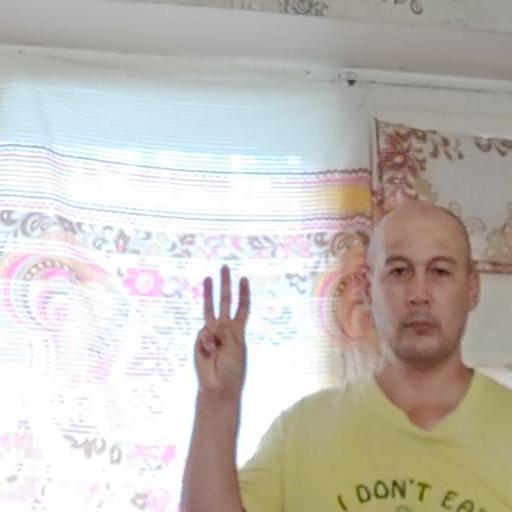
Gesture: three